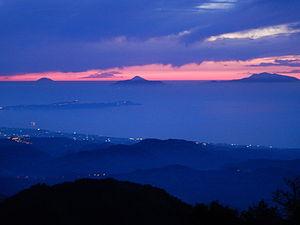
Les îles Éoliennes ou îles Lipari du nom de l'île principale, sont un archipel volcanique au nord de la Sicile dans la mer Tyrrhénienne en Italie.